Wolf Fangs

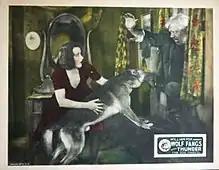
Lobby card showing the character Ellen trying to restrain her dog Thunder

Wolf Fangs is a 1927 American action film directed by Lewis Seiler and written by Seton I. Miller and Elizabeth Pickett Chevalier. The film stars Thunder the Dog supported by Caryl Lincoln, Charles Morton, Frank Rice and James Gordon. Released in November 1927, the feature was produced and distributed by Fox Film Corporation.